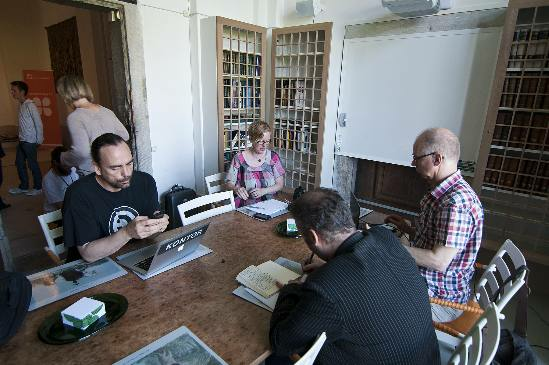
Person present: Yes